Texas Longhorns men's basketball

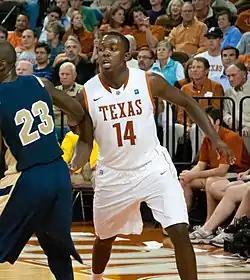
J'Covan Brown

The university constructed the Men's Gym adjacent to Clark Field to serve as the temporary home of the Texas men's basketball team pending the construction of a permanent gymnasium. Built for a total cost of $8,500, the all-wood Men's Gym measured 115' by 105' and 23' high and featured a pinewood floor, an electric scoreboard, and seating for 2,500 spectators.